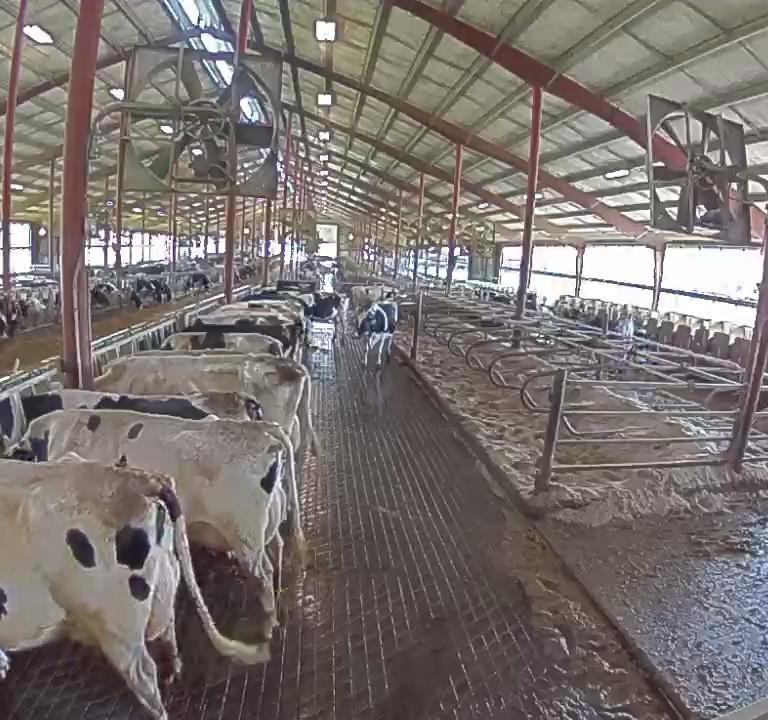
Number of cows: 8